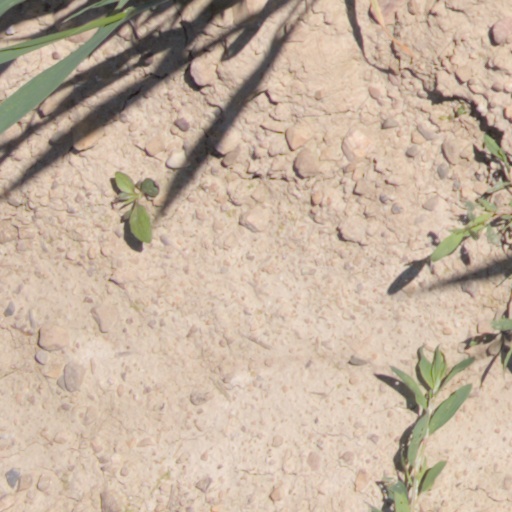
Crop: wheat